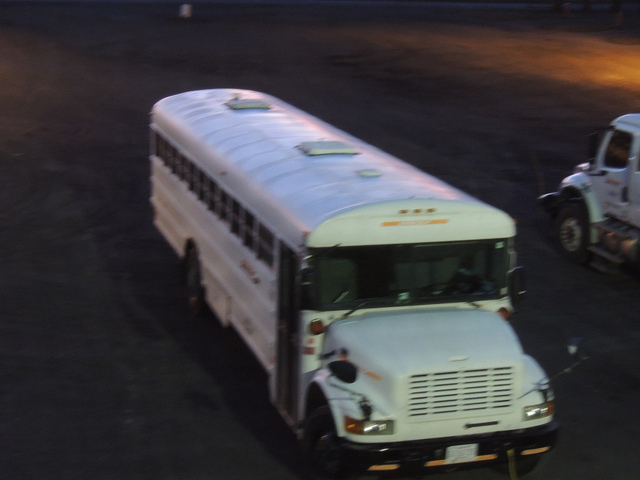
A white bus driving past a truck on a street.

A large white bus sitting in a dark parking lot.

a white bus driving in a parking lot with a truck beside it

A bus is passing a truck on the road.